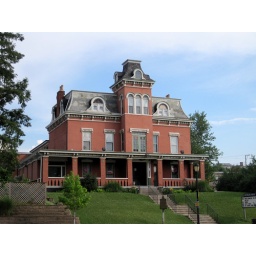
Daylight, sitting on a hill over the Levee. from the upper floors you can see Cincinnati.